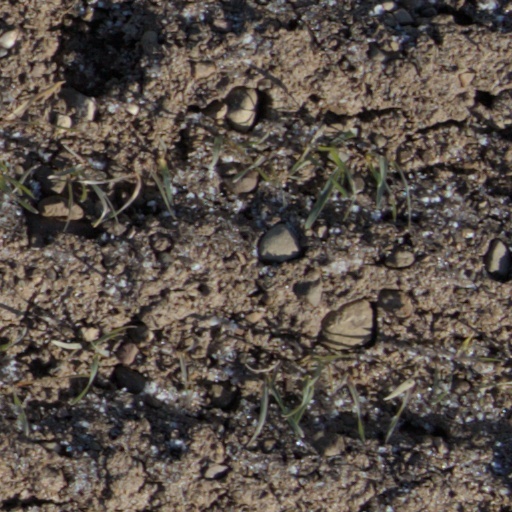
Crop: wheat